Religious views of George Washington

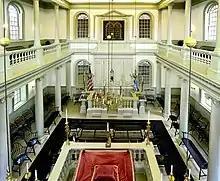
Interior of the Touro Synagogue, where Washington addressed his famous letter in support of freedom of religion in the United States

Washington was an early supporter of religious toleration and freedom of religion. In 1775, he ordered that his troops not show anti-Catholic sentiments by burning the pope in effigy on Guy Fawkes Night.